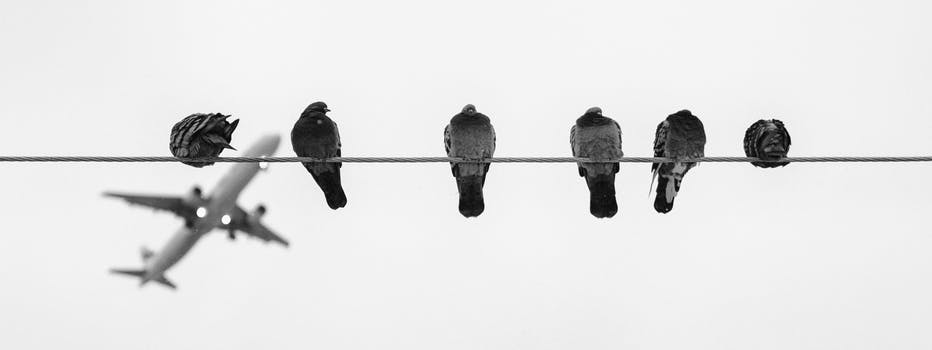
Label: No Watermark